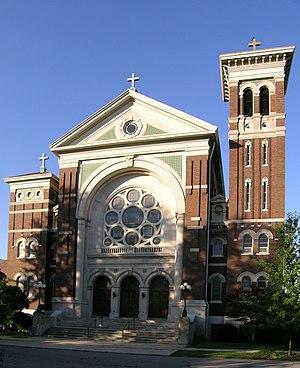
L'église Saint-Charles-Borromée est une église catholique de Détroit aux États-Unis, inscrite au Registre national des lieux historiques du Michigan. Elle appartient à l'archidiocèse de Détroit et se trouve au coin de Baldwin Avenue et de St. Paul Avenue.